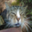
Label: cat